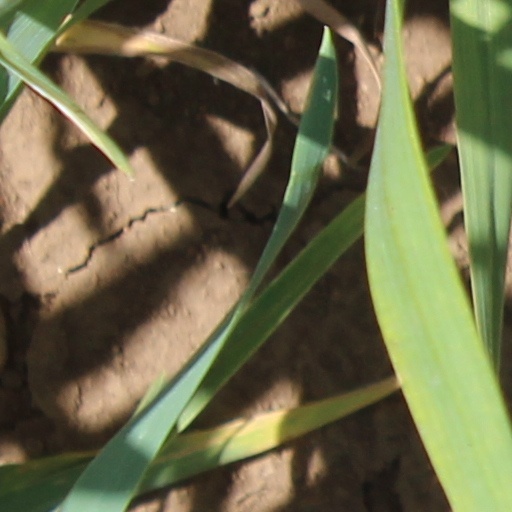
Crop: wheat